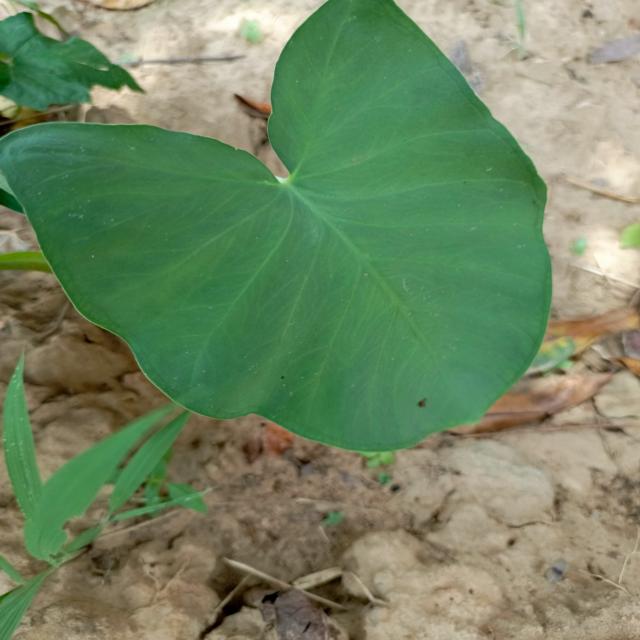
Label: Healthy